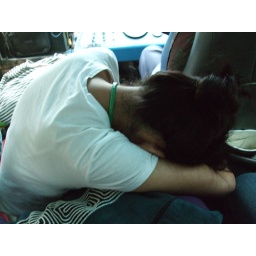
this girl was sitting on the floor in front of me and fell asleep onto my lap